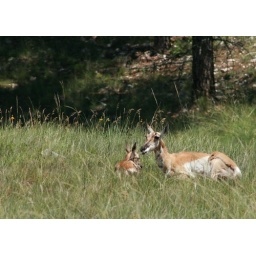
Pronghorn doe and fawn in long grass near a tree line